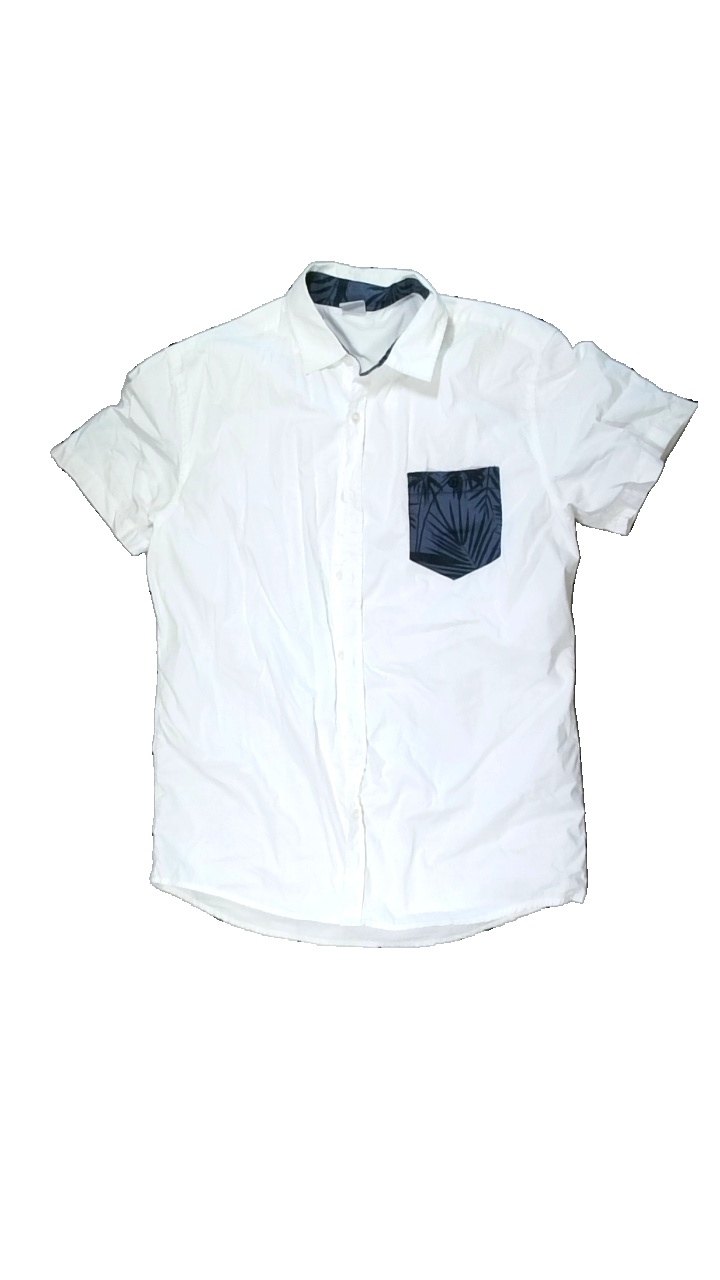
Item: Shirt (Men)
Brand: Deval
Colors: White, Blue
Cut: Regular
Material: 100% cotton
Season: All
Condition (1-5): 4
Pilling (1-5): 5
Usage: Reuse
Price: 50-100